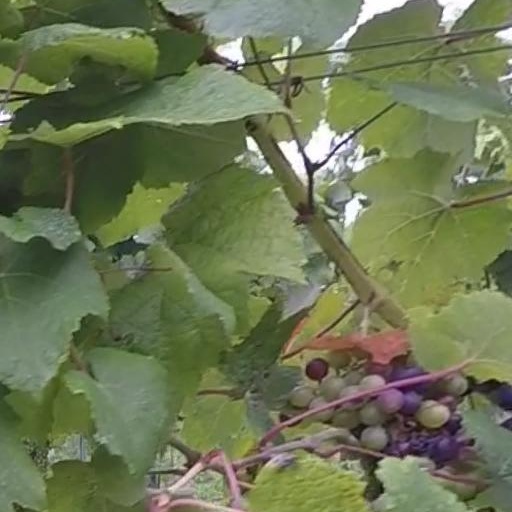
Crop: grape